Canadian Northern Pacific Railway

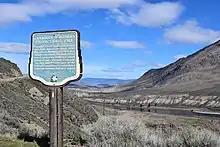
Sign of the Canadian Northern Pacific (CN) Railroad Last Spike

The CNoPR was incorporated in 1910. The last spike was driven at Basque, British Columbia, near Ashcroft, in January 1915. This event completed Canada's third transcontinental railway, which ran from Quebec City, Quebec, to Vancouver, British Columbia.